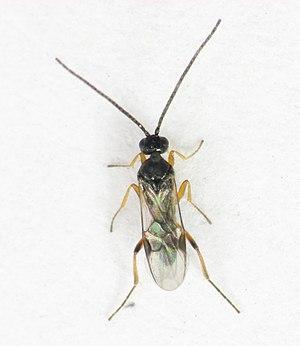
Cotesia est un genre d'insectes hyménoptères de la famille des Braconidae.